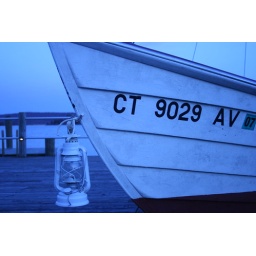
Cool sail boat with a lantern hanging off of it in essex